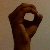
The image shows a hand gesture representing the letter 'O' in Indian Sign Language.